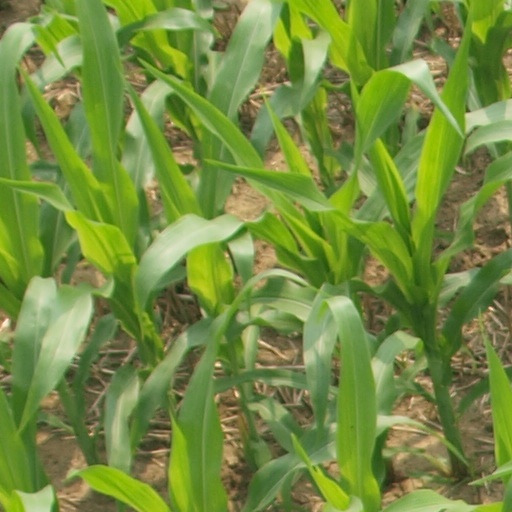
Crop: maize; corn